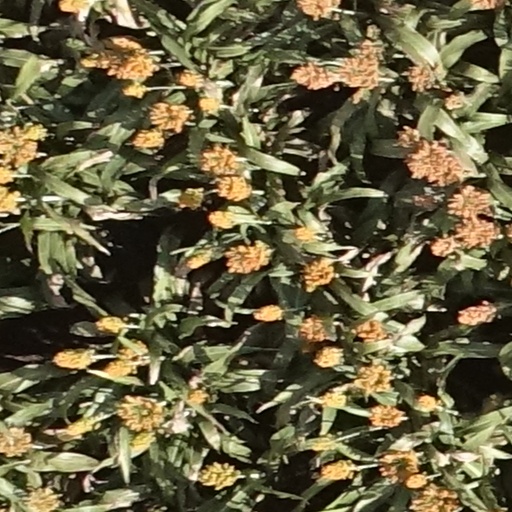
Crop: sorghum